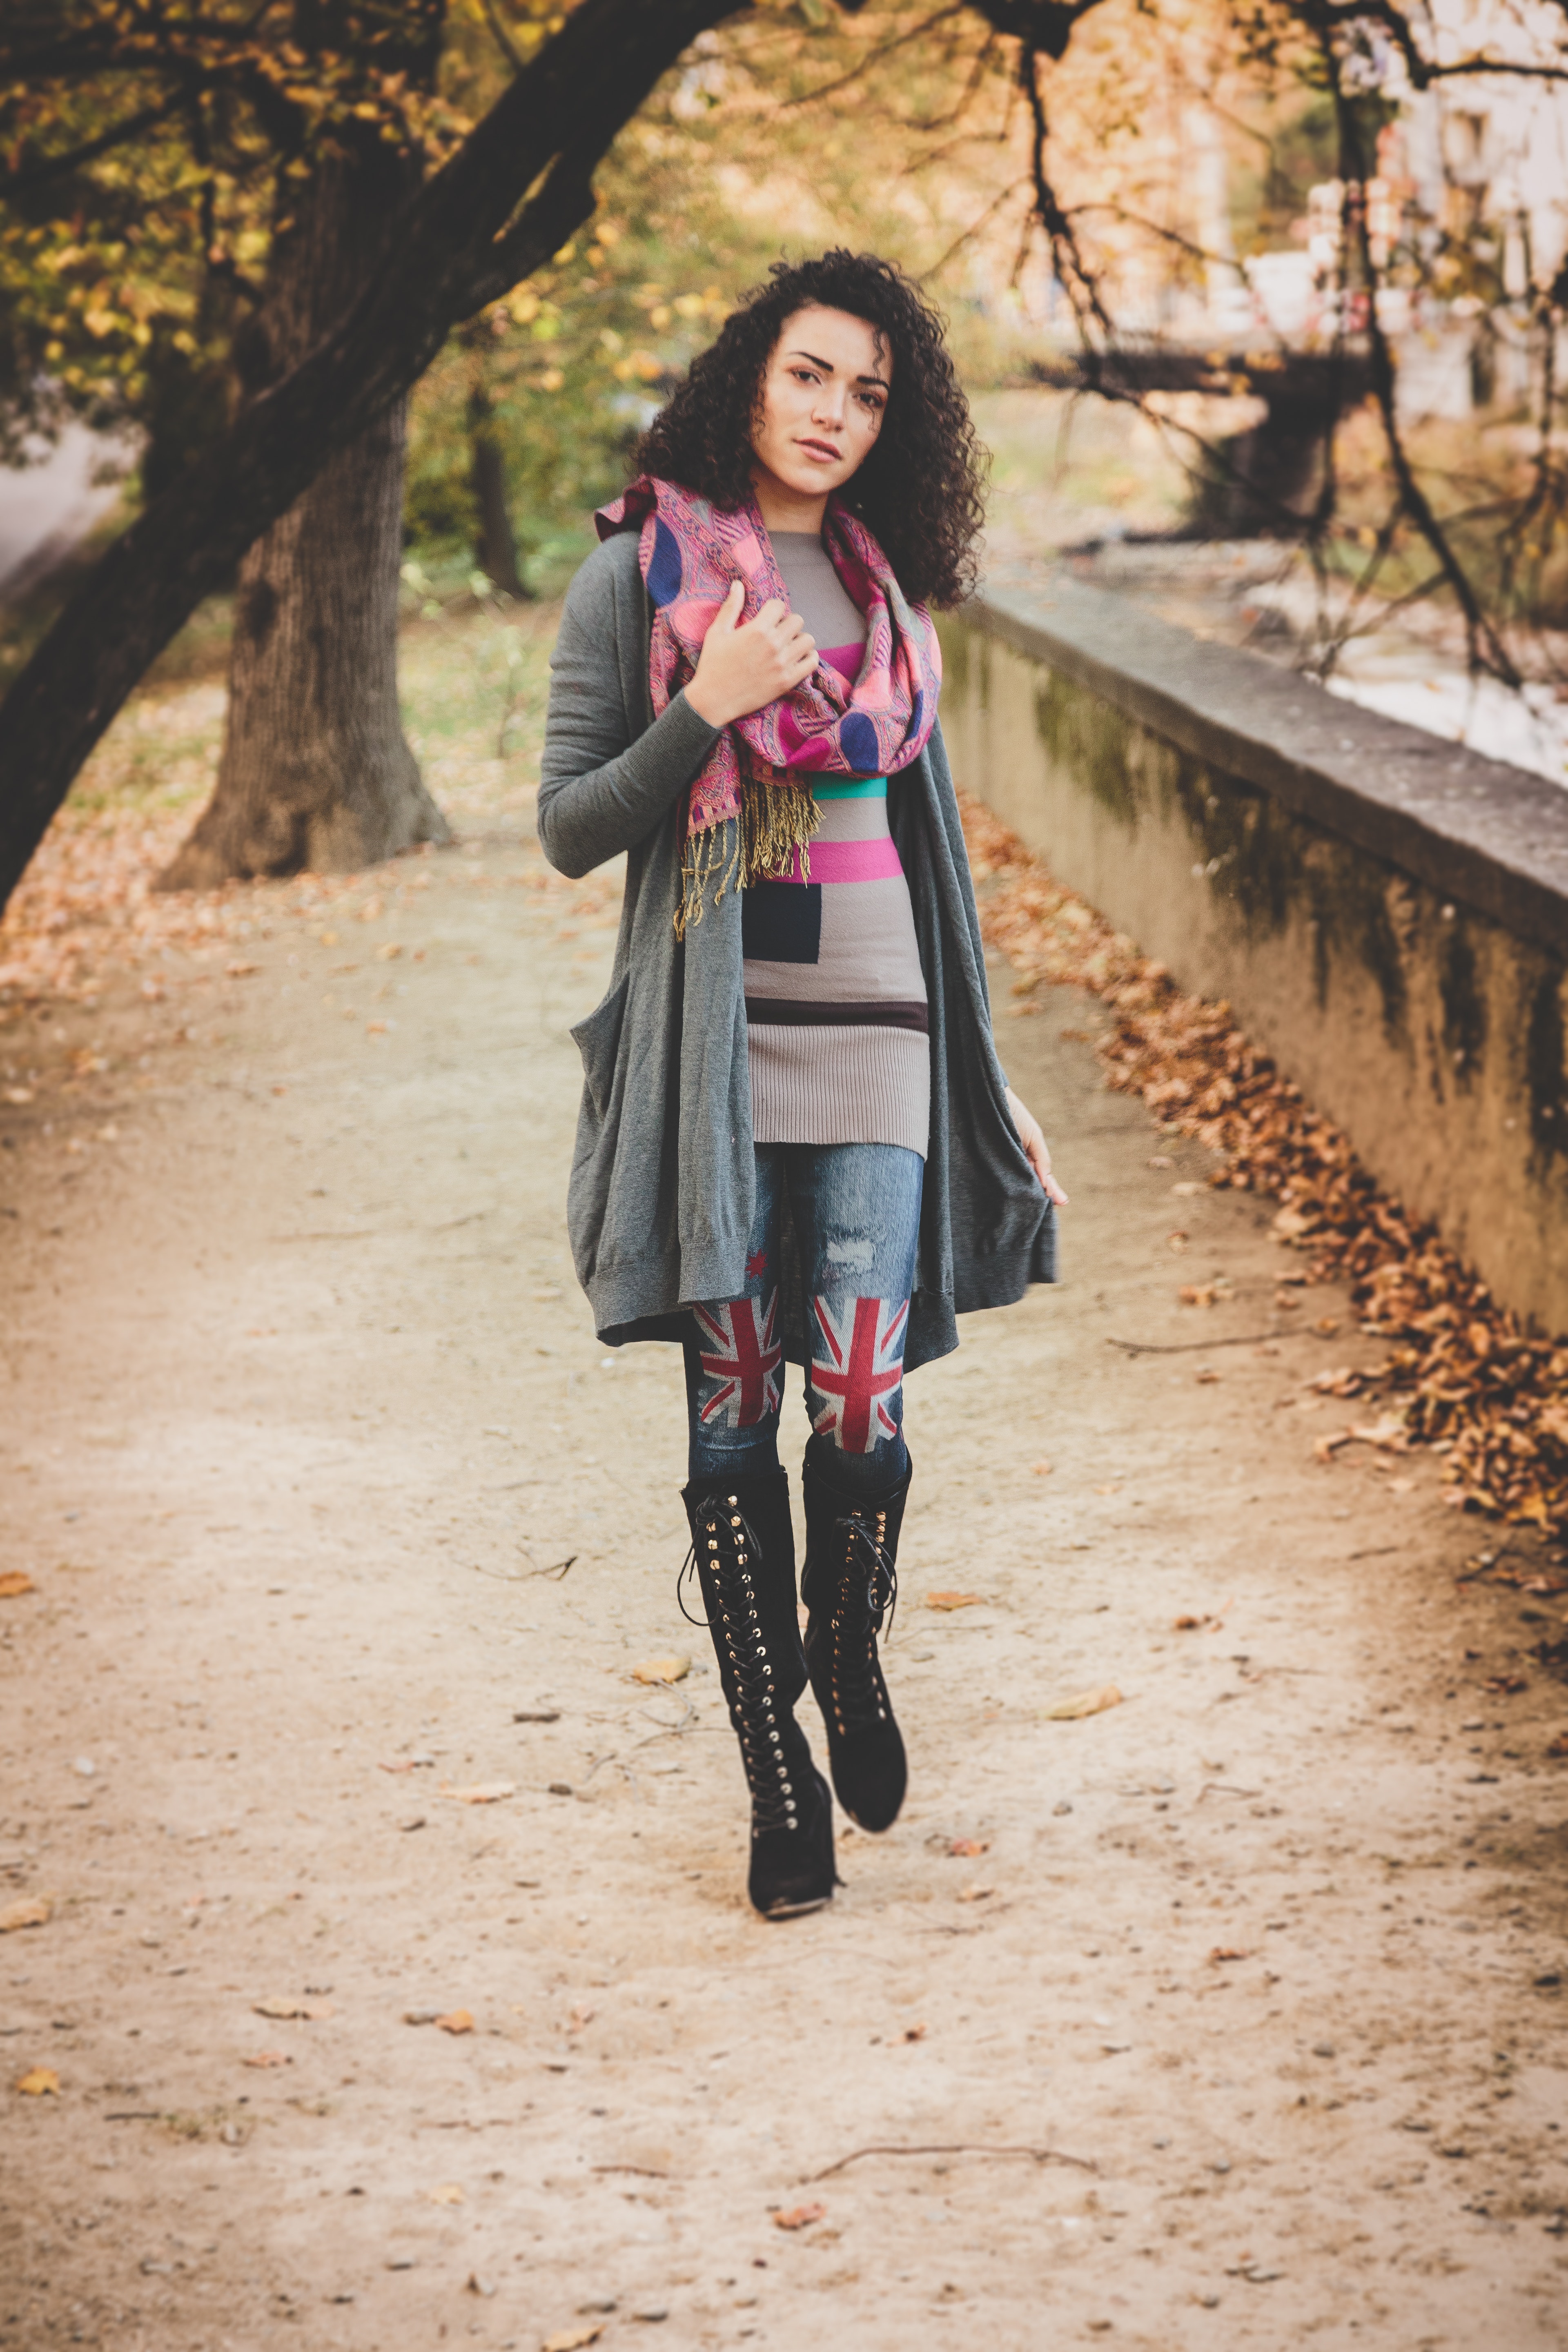
photograph, clothing, street fashion, fashion, pink, beauty, snapshot, footwear, tree, tights, knee, leaf, outerwear, photography, boot, design, spring, dress, flower, tartan, leather jacket, jacket, riding boot, leggings, plant, plaid, winter, leather, jeans, shoe, pattern, fashion accessory, autumn, coat, long hair, fashion design, thigh, style, magenta, waist, photo shoot